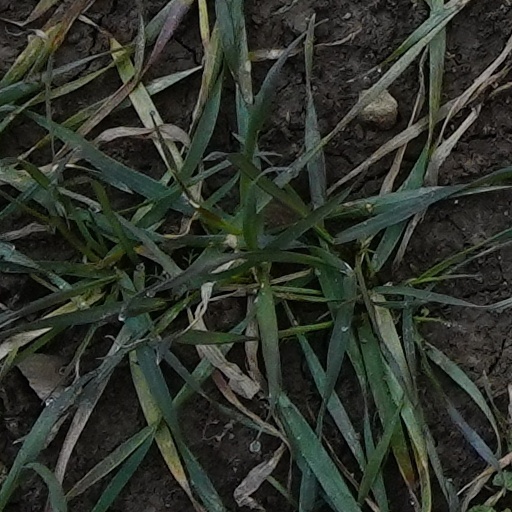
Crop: wheat